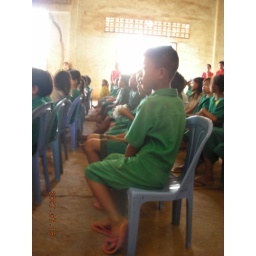
they lived in the rubbish mountain originally..they needed to go to sch every day and they had a green sch uniform...